Miraidaira Station

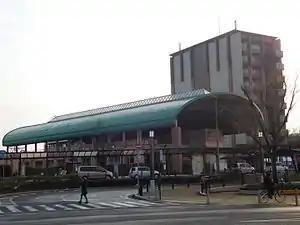
Miraidaira Station in April 2017

is a passenger railway station in the city of Tsukubamirai, Ibaraki Prefecture, Japan, operated by the third-sector railway operating company Metropolitan Intercity Railway Company. Its station number is TX16.